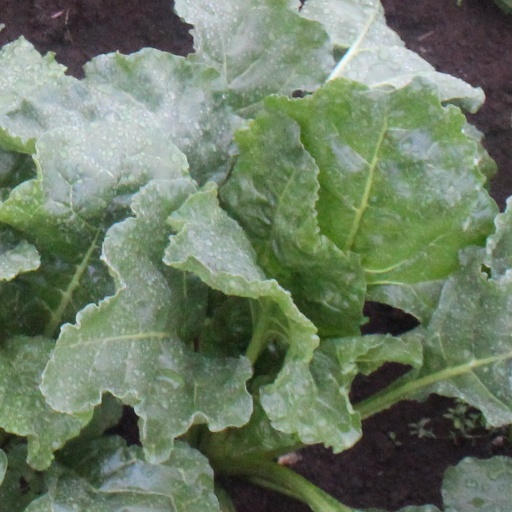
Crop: sugar beet